Santiago Idígoras

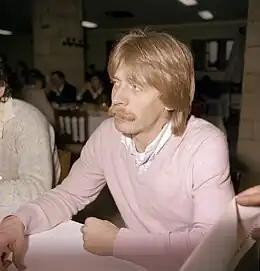
Idígoras in 1981

Santiago Idígoras Bilbao (born 24 July 1953) is a Spanish retired professional footballer who played as a forward or left winger.